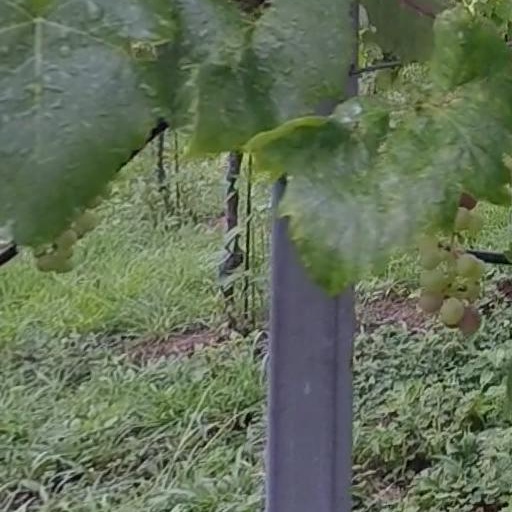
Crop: grape